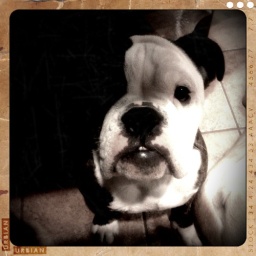
5-6-11. Layla, sitting under the kitchen table.